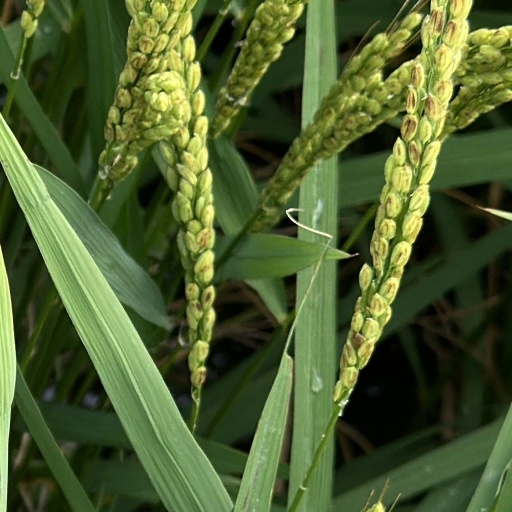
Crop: rice